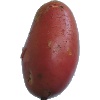
Label: Potato Red Washed 1